When Supernatural Battles Became Commonplace

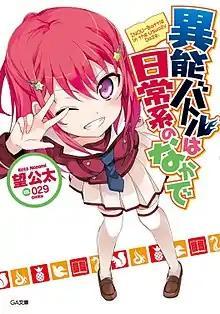
First light novel volume cover, featuring Tomoyo Kanzaki

, simply known as InoBato, is a Japanese light novel series written by Kōta Nozomi with illustrations by 029. SB Creative has published it in thirteen volumes from 2012 to 2018 under their GA Bunko imprint. A manga adaptation with art by Kōsuke Kurose was serialized in Kadokawa Shoten's "Comp Ace" from September 2013 to February 2015 and compiled in four volumes. A 12-episode anime television series adaptation by Trigger aired between October and December 2014.